Seito Shokun!

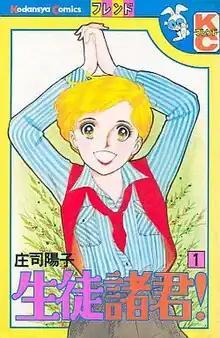
Cover of the first "tankōbon" volume, featuring Naoko Kitashirou

is a Japanese manga written and illustrated by Yōko Shōji. It is serialized in Kodansha's "Shōjo Friend" from 1977 to 1984. The individual chapters were published into 24 "tankōbon" by Kodansha between February 1978 and June 1985. "Seito Shokun!" won the second Kodansha Manga Award in 1978 for the "shōjo" category.